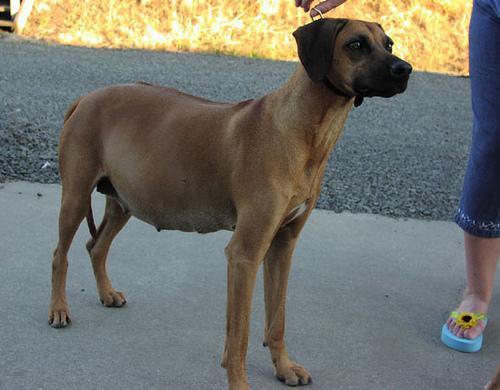
Rhodesian_ridgeback